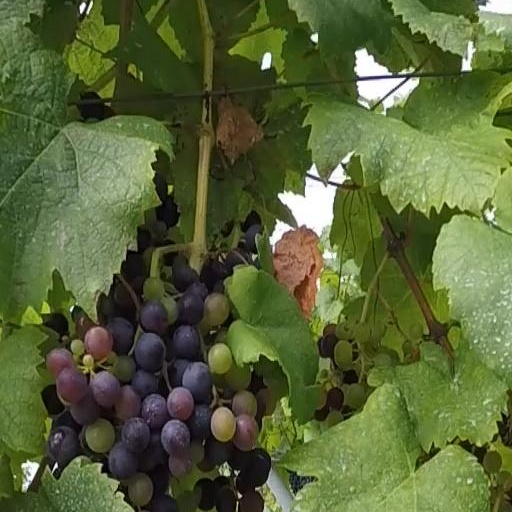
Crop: grape